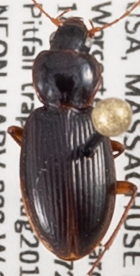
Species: Synuchus impunctatus
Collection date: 2019-08-27
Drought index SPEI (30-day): -0.51
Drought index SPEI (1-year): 1.25
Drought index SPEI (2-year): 1.69